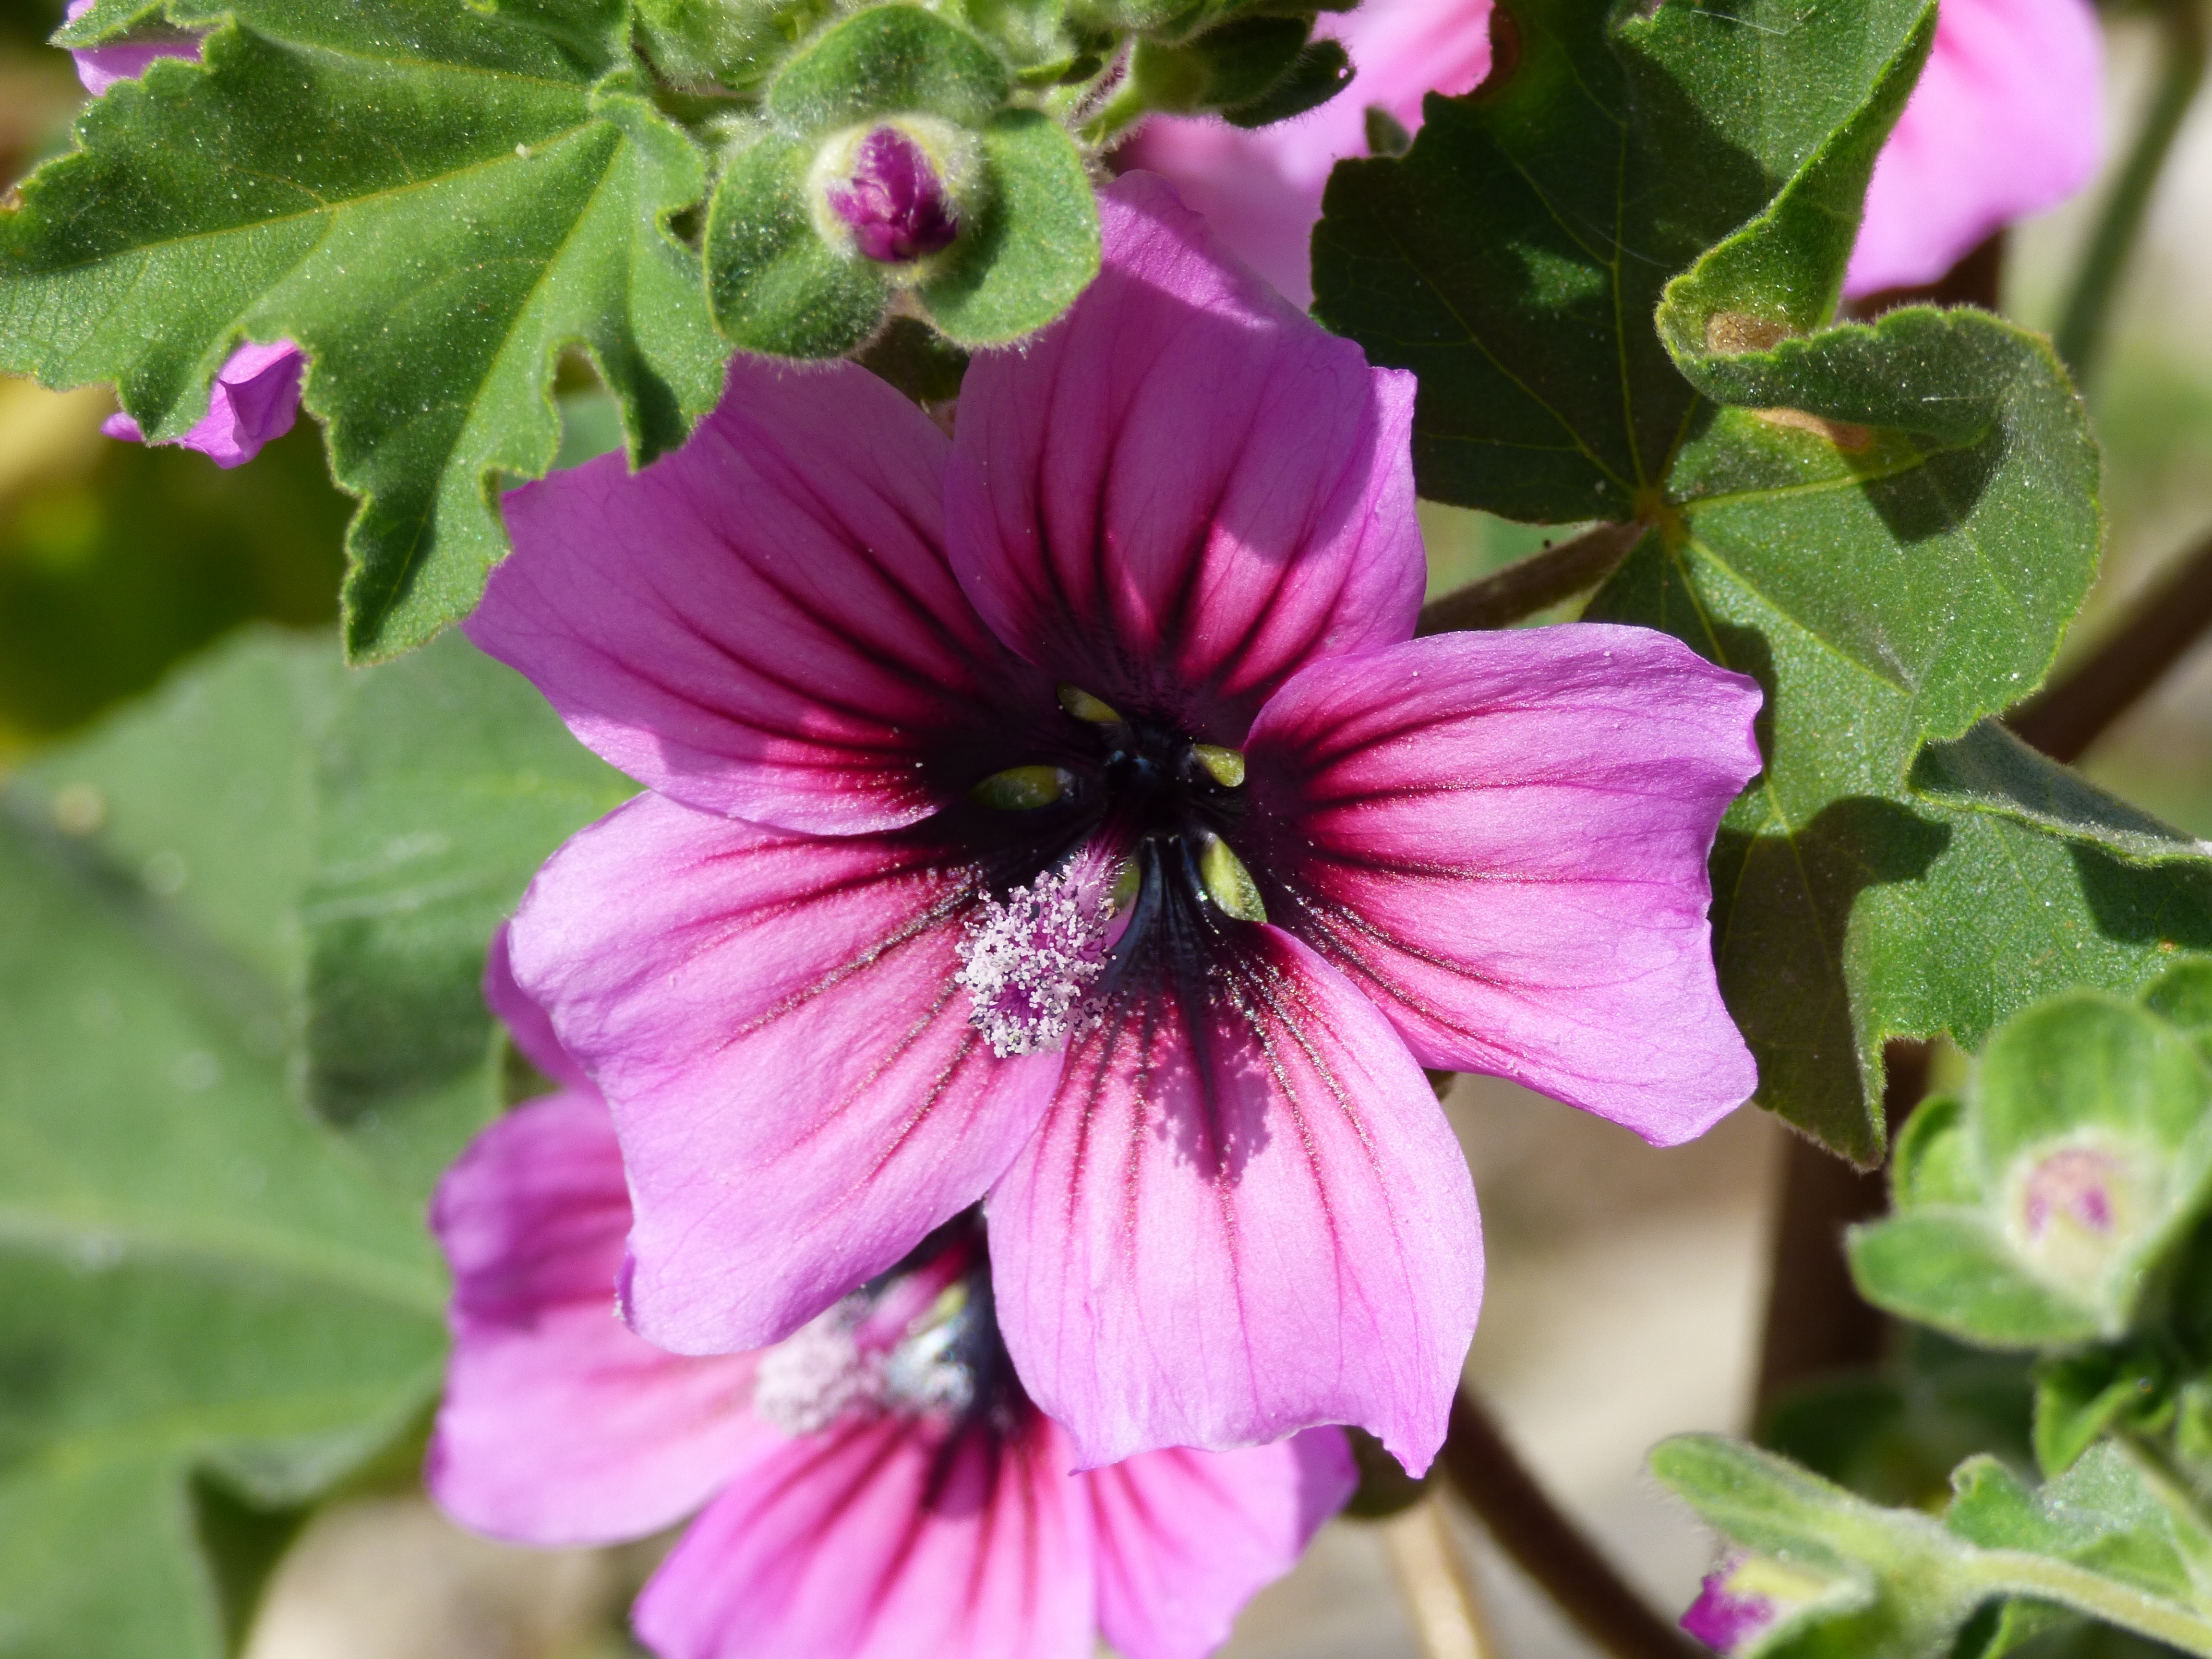
nature, blossom, plant, flower, purple, petal, bloom, summer, colourful, botany, flora, wildflower, geranium, bright, malva, hollyhocks, macro photography, flowering plant, geranium cinereum, annual plant, land plant, violet family, geraniales